Low-intensity conflict

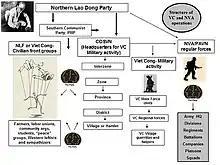
Organizational structure of pro-Socialist Republic of Viet Nam entities, produced by the United States during the Vietnam War

Guerrilla organization can range from small local rebel groups with a few dozen participants to tens of thousands of fighters, deploying from tiny cells to formations of regimental strength. In most cases, there is a leadership aiming for a clear political objective. The organization is typically structured into political and military wings, sometimes allowing the political leadership plausible deniability of military attacks. The most fully elaborated guerrilla warfare structure was seen by the Chinese and Vietnamese communists during the revolutionary wars of East and Southeast Asia.